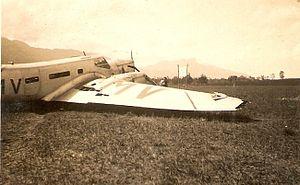
Biarritz Noumea Tontouta 6 avril1932
L’aéroport international de Nouméa - La Tontouta est le principal aéroport de la Nouvelle-Calédonie, collectivité sui generis française d'outre-mer située dans l'océan Pacifique. Il sert de plateforme de correspondance à la compagnie aérienne internationale néo-calédonienne, Aircalin. Il est classé aérodrome d'État.